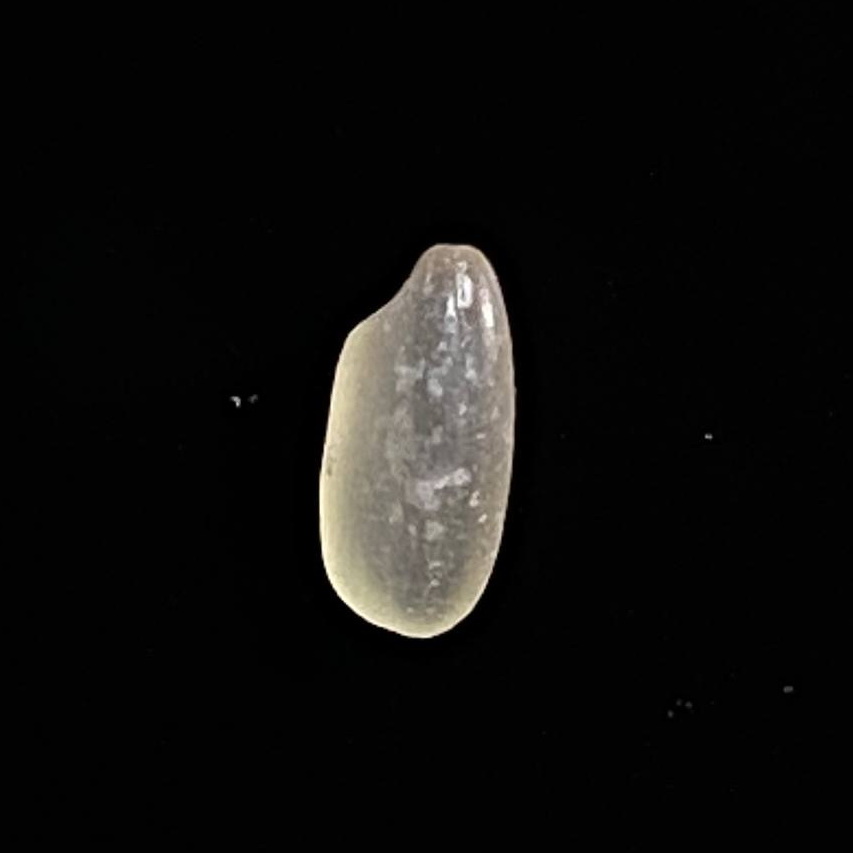
Rice variety: Gutisharna